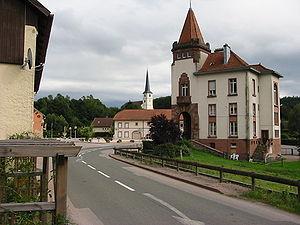
Taintrux est une commune française située dans le département des Vosges, en région Grand Est.